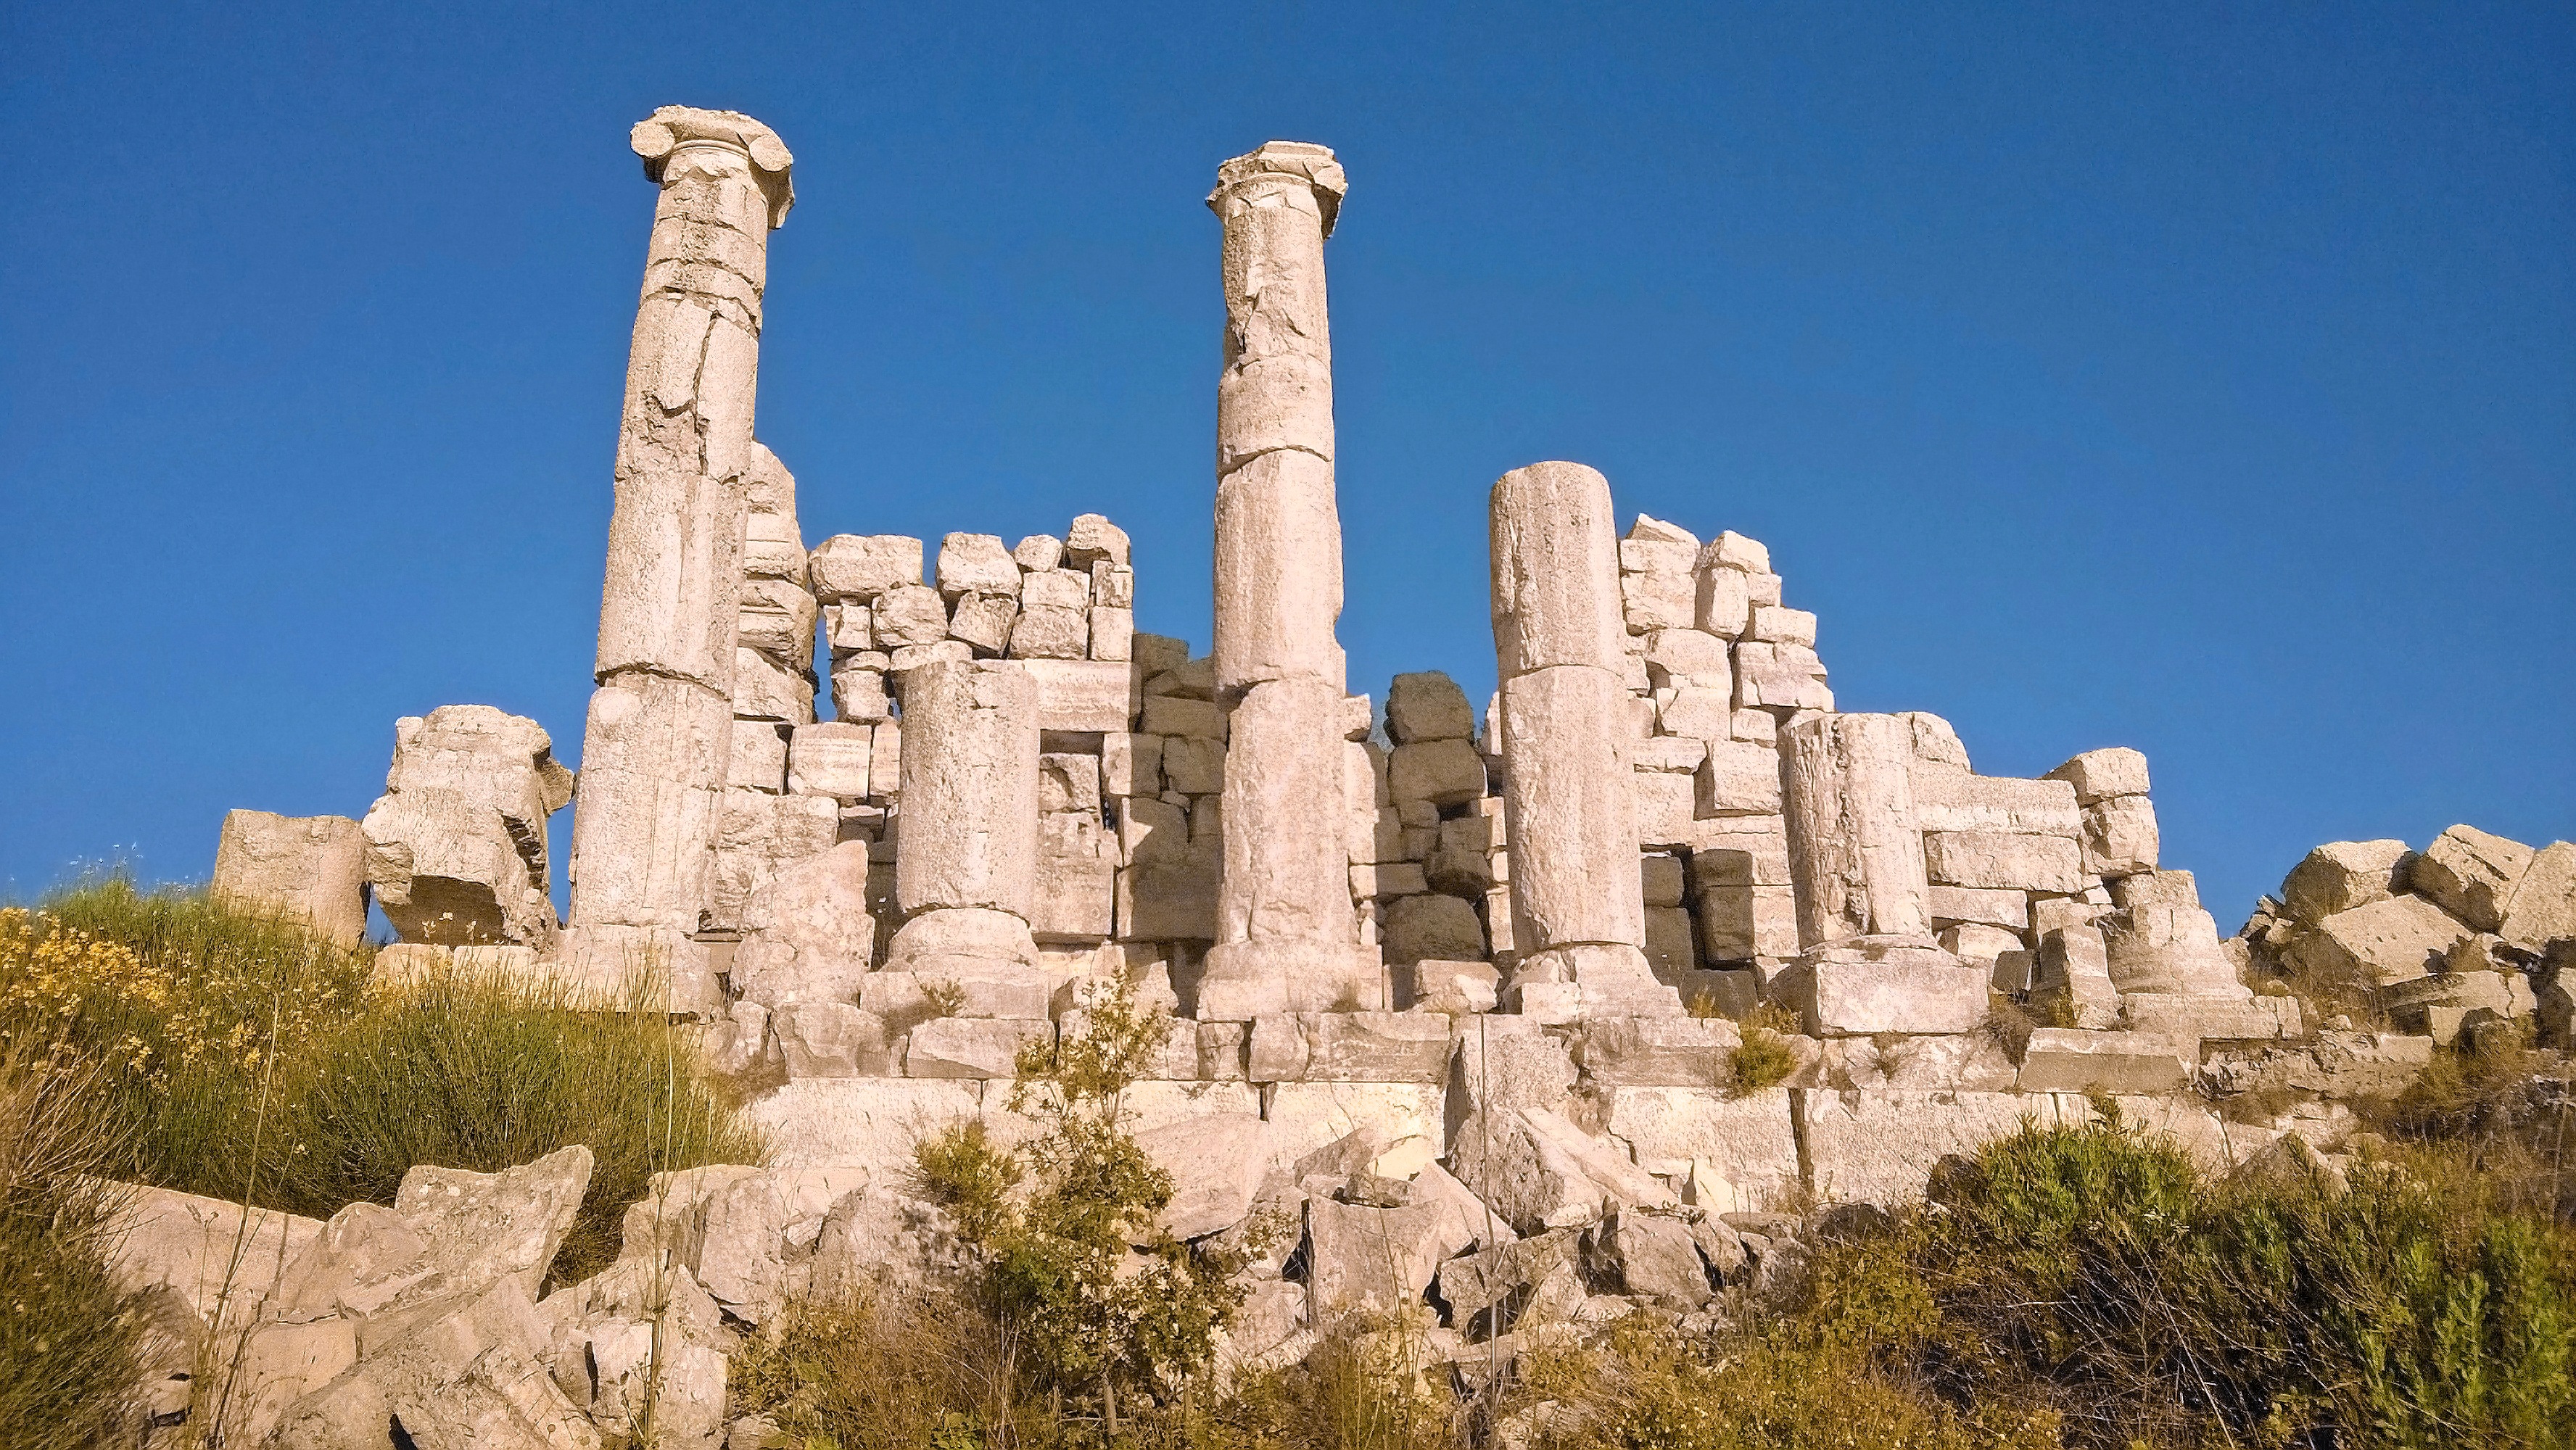
mountain, building, formation, column, landmark, ruin, place of worship, temple, ruins, roman, lebanon, archaeological site, unesco world heritage site, historic site, ancient history, ancient roman architecture